Irish Mist (novel)

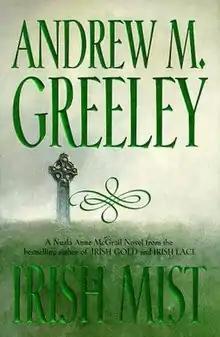
First edition

Irish Mist is the fourth of the "Nuala Anne McGrail series" of mystery novels by Roman Catholic priest and author Father Andrew M. Greeley.